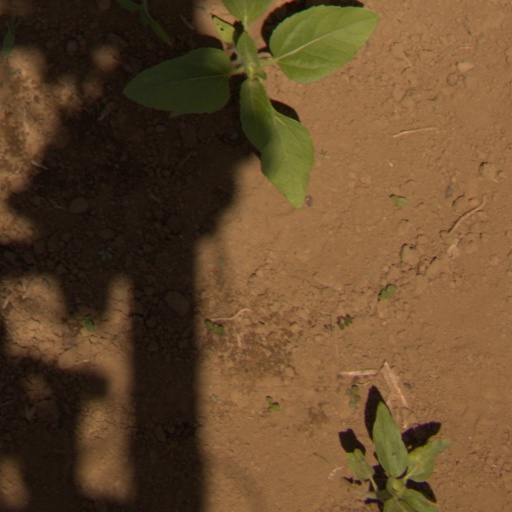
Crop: Jerusalem artichoke